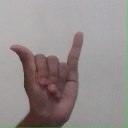
अक्षर: य